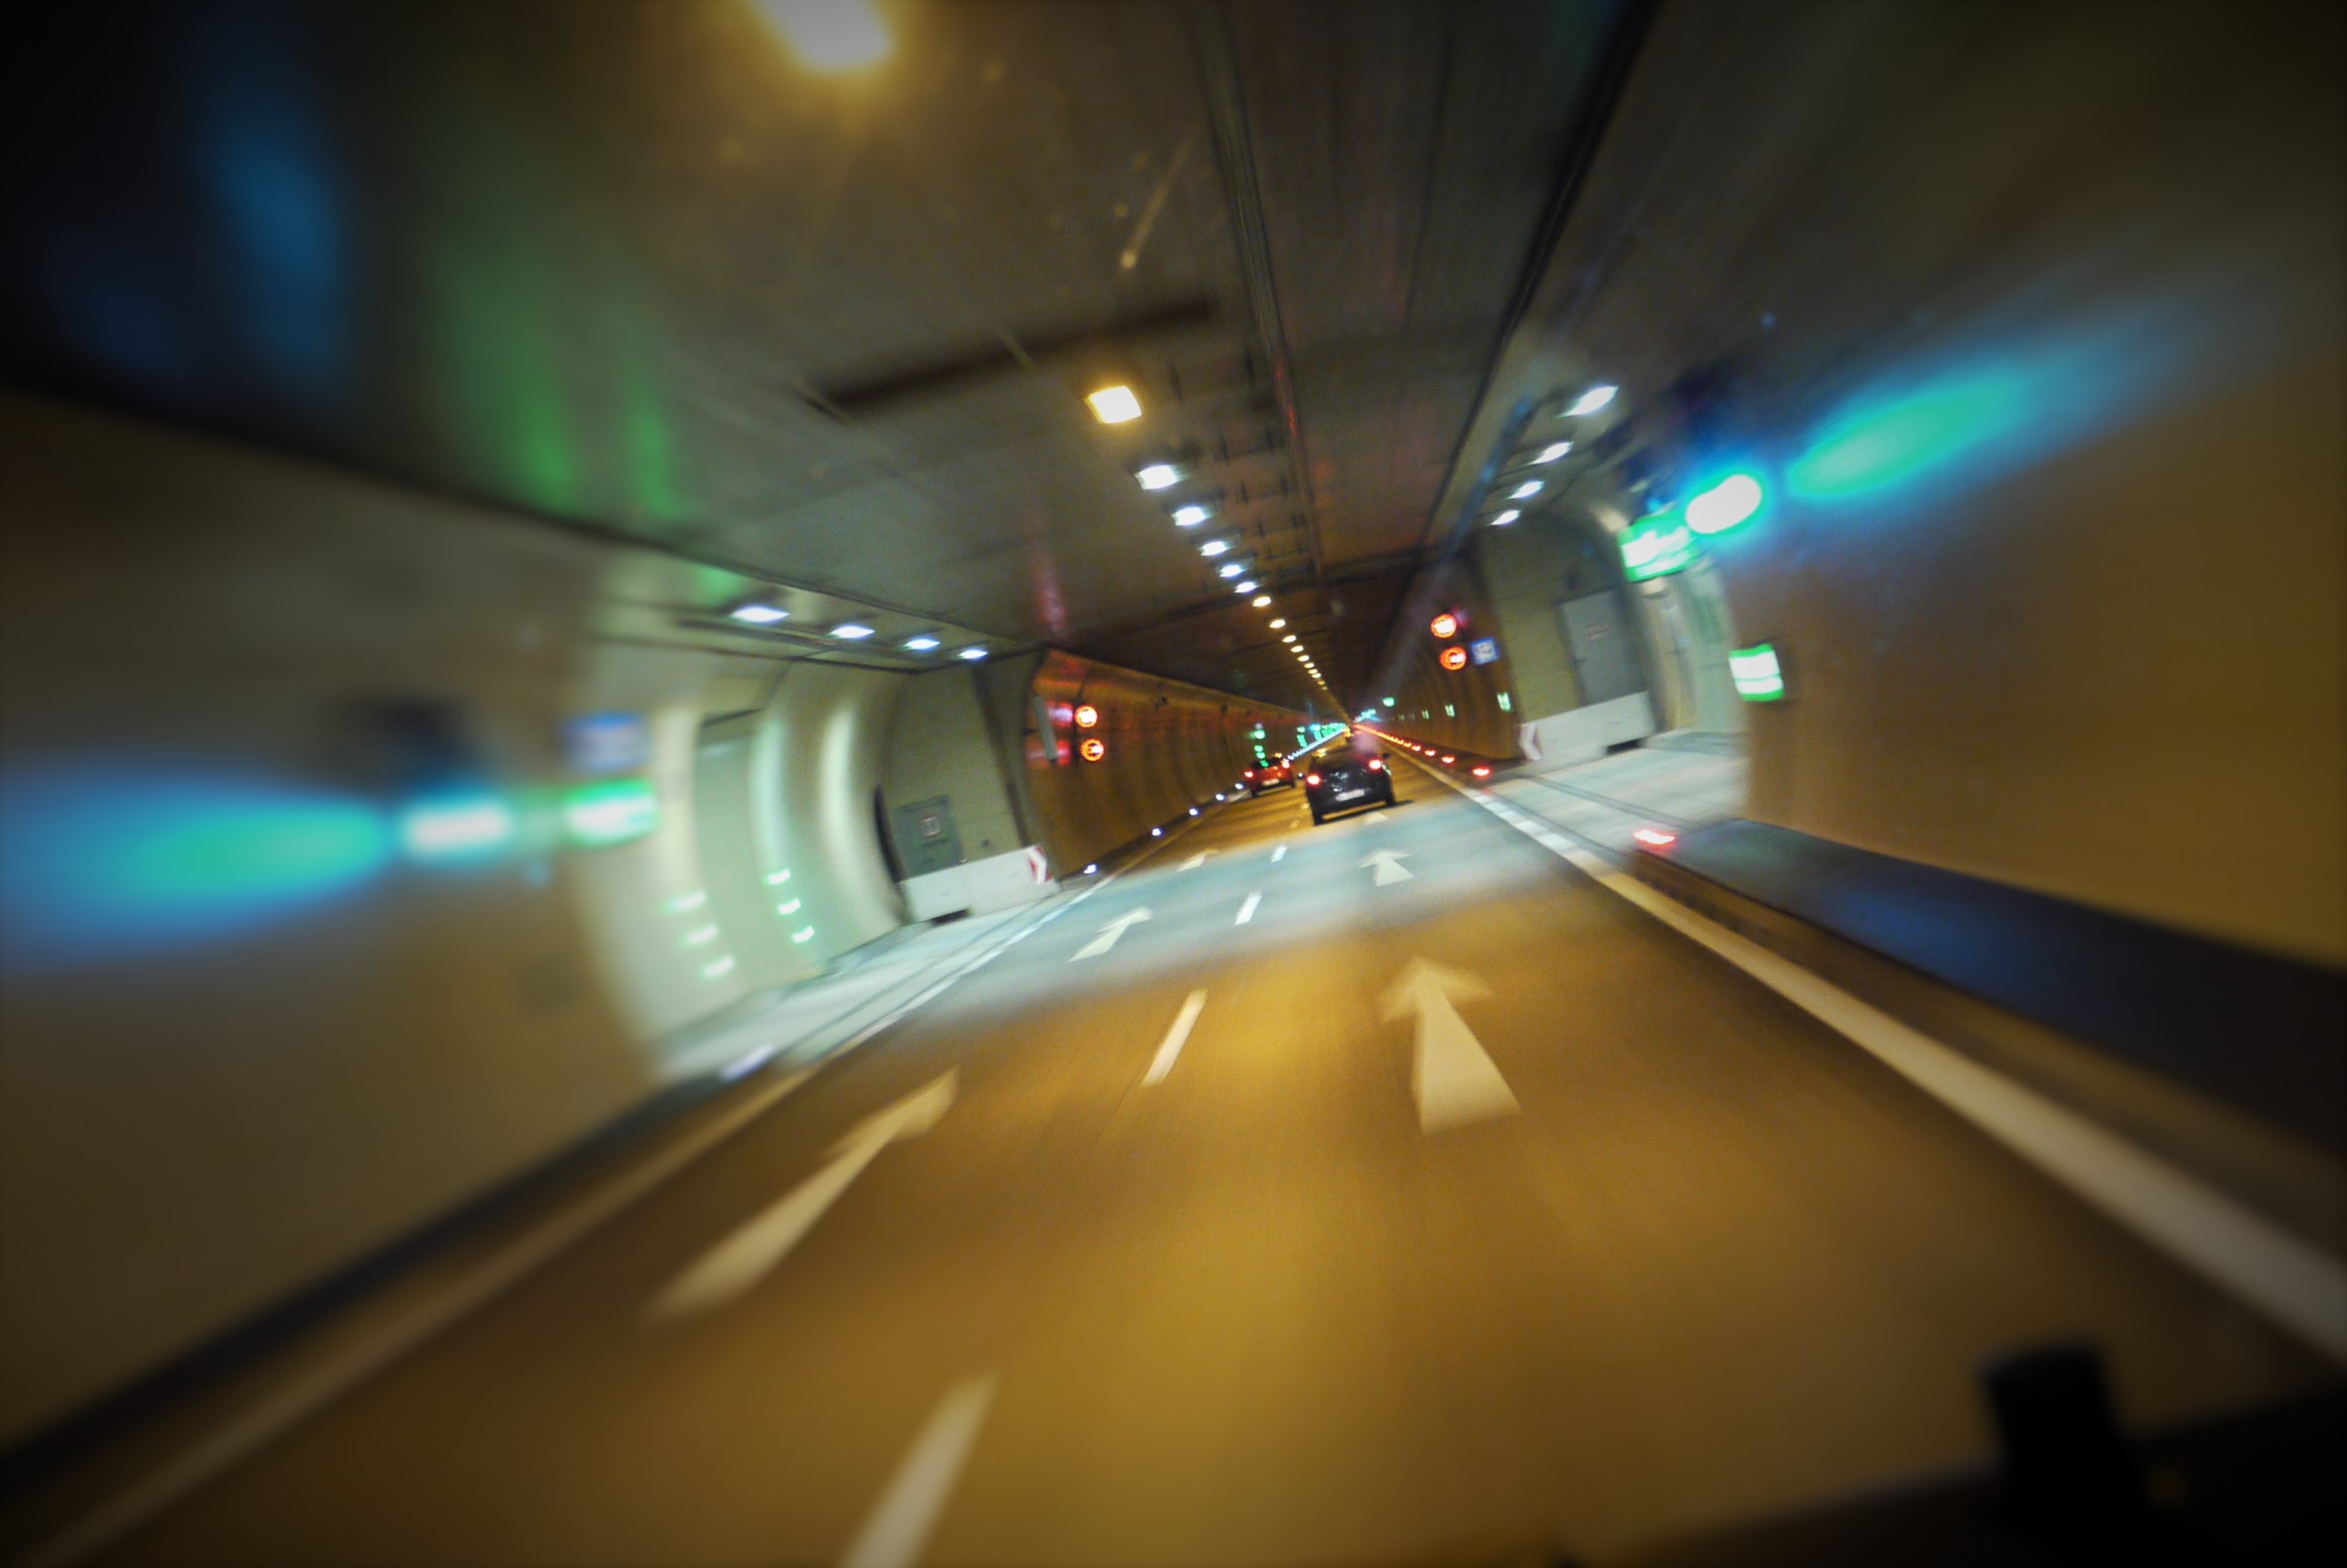
light, night, highway, tunnel, subway, underground, drive, speed, public transport, infrastructure, arlberg